Transcaspian Government

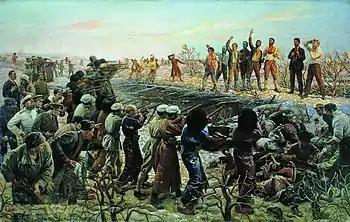
Isaak Brodsky's "The Execution of the Twenty Six Baku Commissars", depicting the Soviet view of the execution.

On the night of 20 September 1918, under the leadership of Fyodor Funtikov, they executed the 26 Baku Commissars who had fled Baku by ship to Krasnovodsk in Turkmenistan.